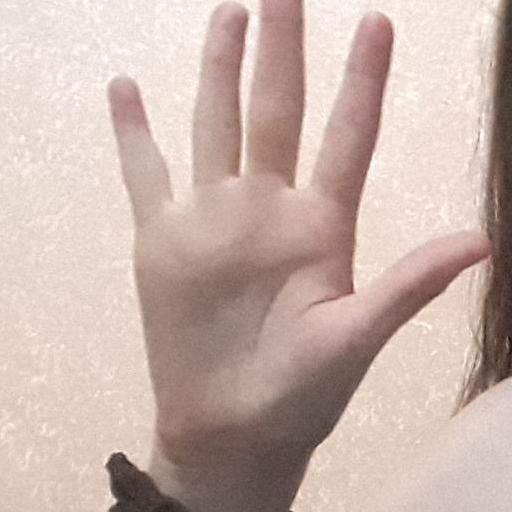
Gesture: palm